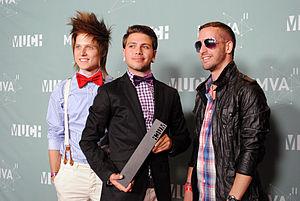
Abandon All Ships est un groupe canadien de metalcore / electonicore originaire de Toronto, en Ontario. Formé en 2006, le groupe est en actuel contrat avec le label Universal Music Canada via Underground Operations, et avec Rise Records. Dès lors, le groupe a indépendamment commercialisé un extended play également intitulé Abandon All Ships en 2009 et deux albums studio, Geeving en 2010 chez Universal et Rise, ainsi que Infamous en 2012.